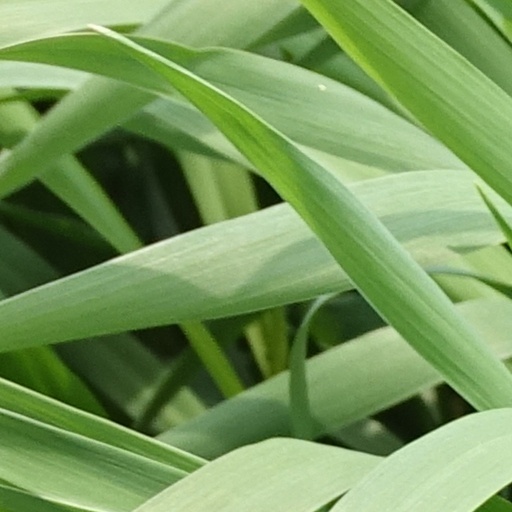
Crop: wheat